Hong Ye-ji

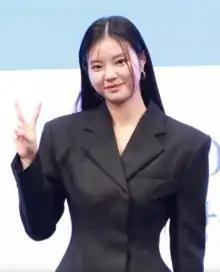
Hong in December 2023

Hong Ye-ji (born January 31, 2002) is a South Korean actress. She first gained recognition in 2018 as a participant in the reality competition show "Produce 48". She made her acting debut as the lead cast in the 2022 film "2037". She is also known for her role in the television series "Love Song for Illusion" (2024).